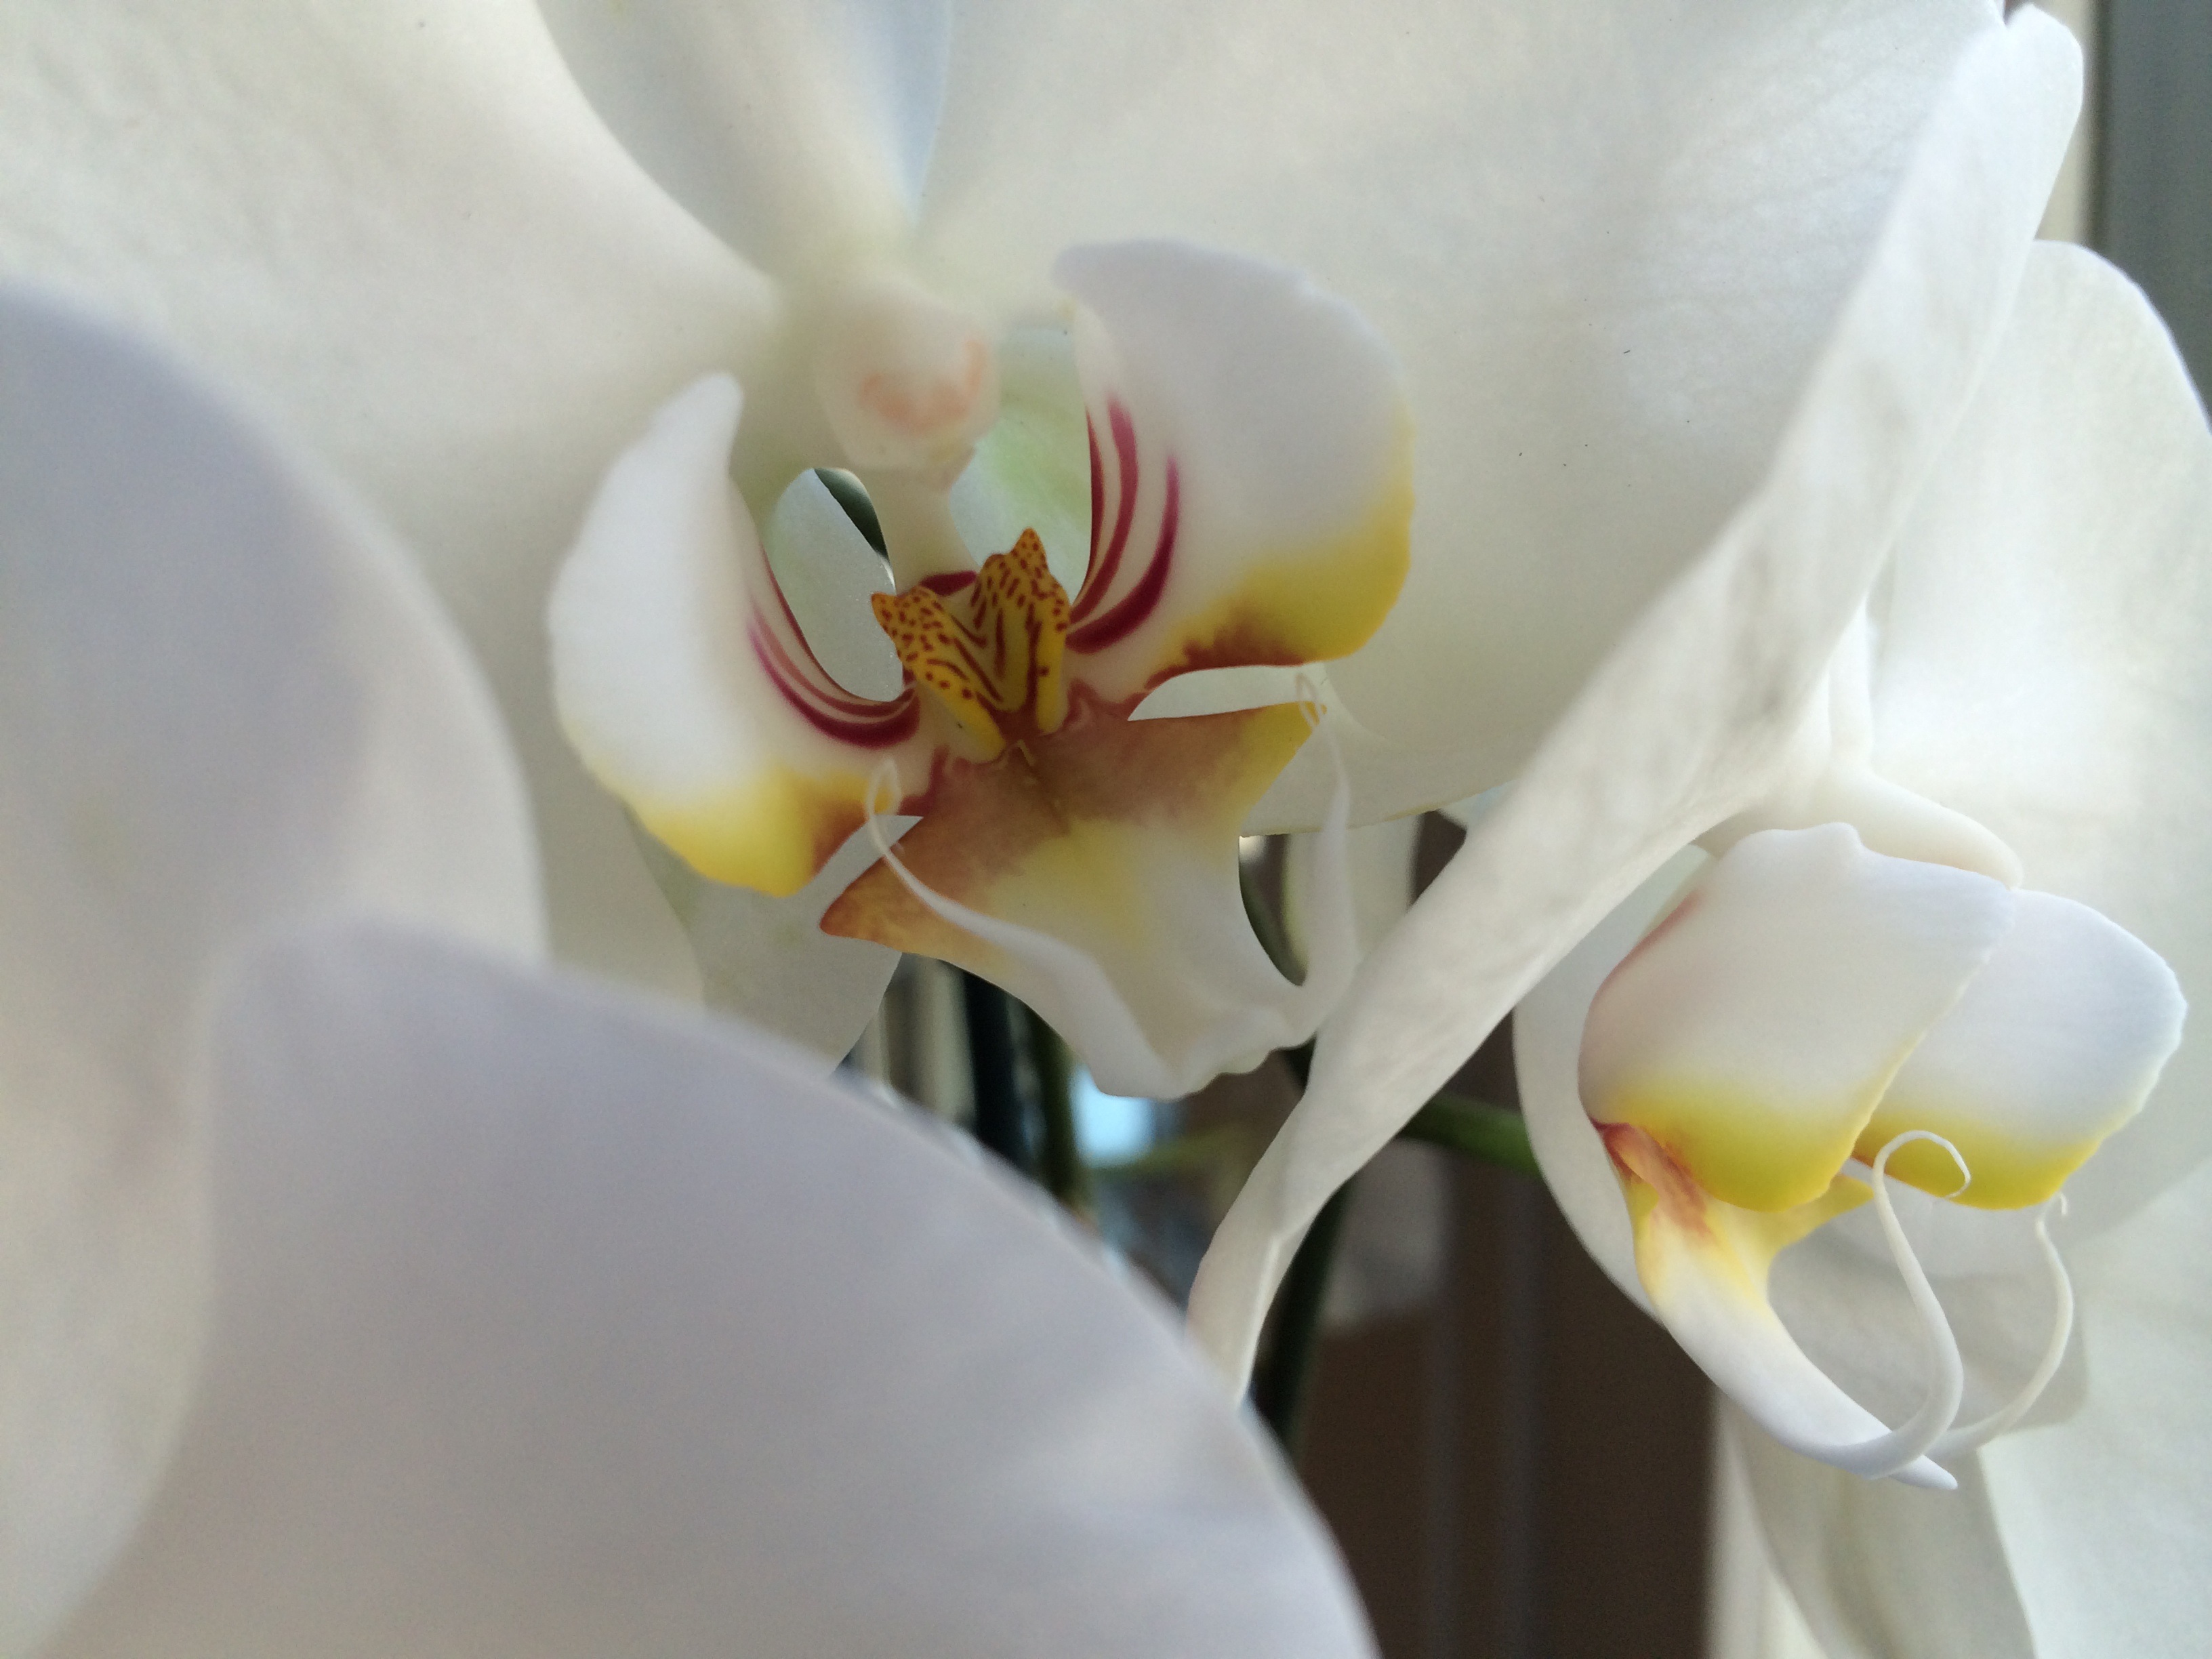
blossom, plant, white, flower, petal, botany, yellow, flora, potted plant, orchid, close up, pistil, macro photography, flowering plant, flower petals, dendrobium, land plant, moth orchid